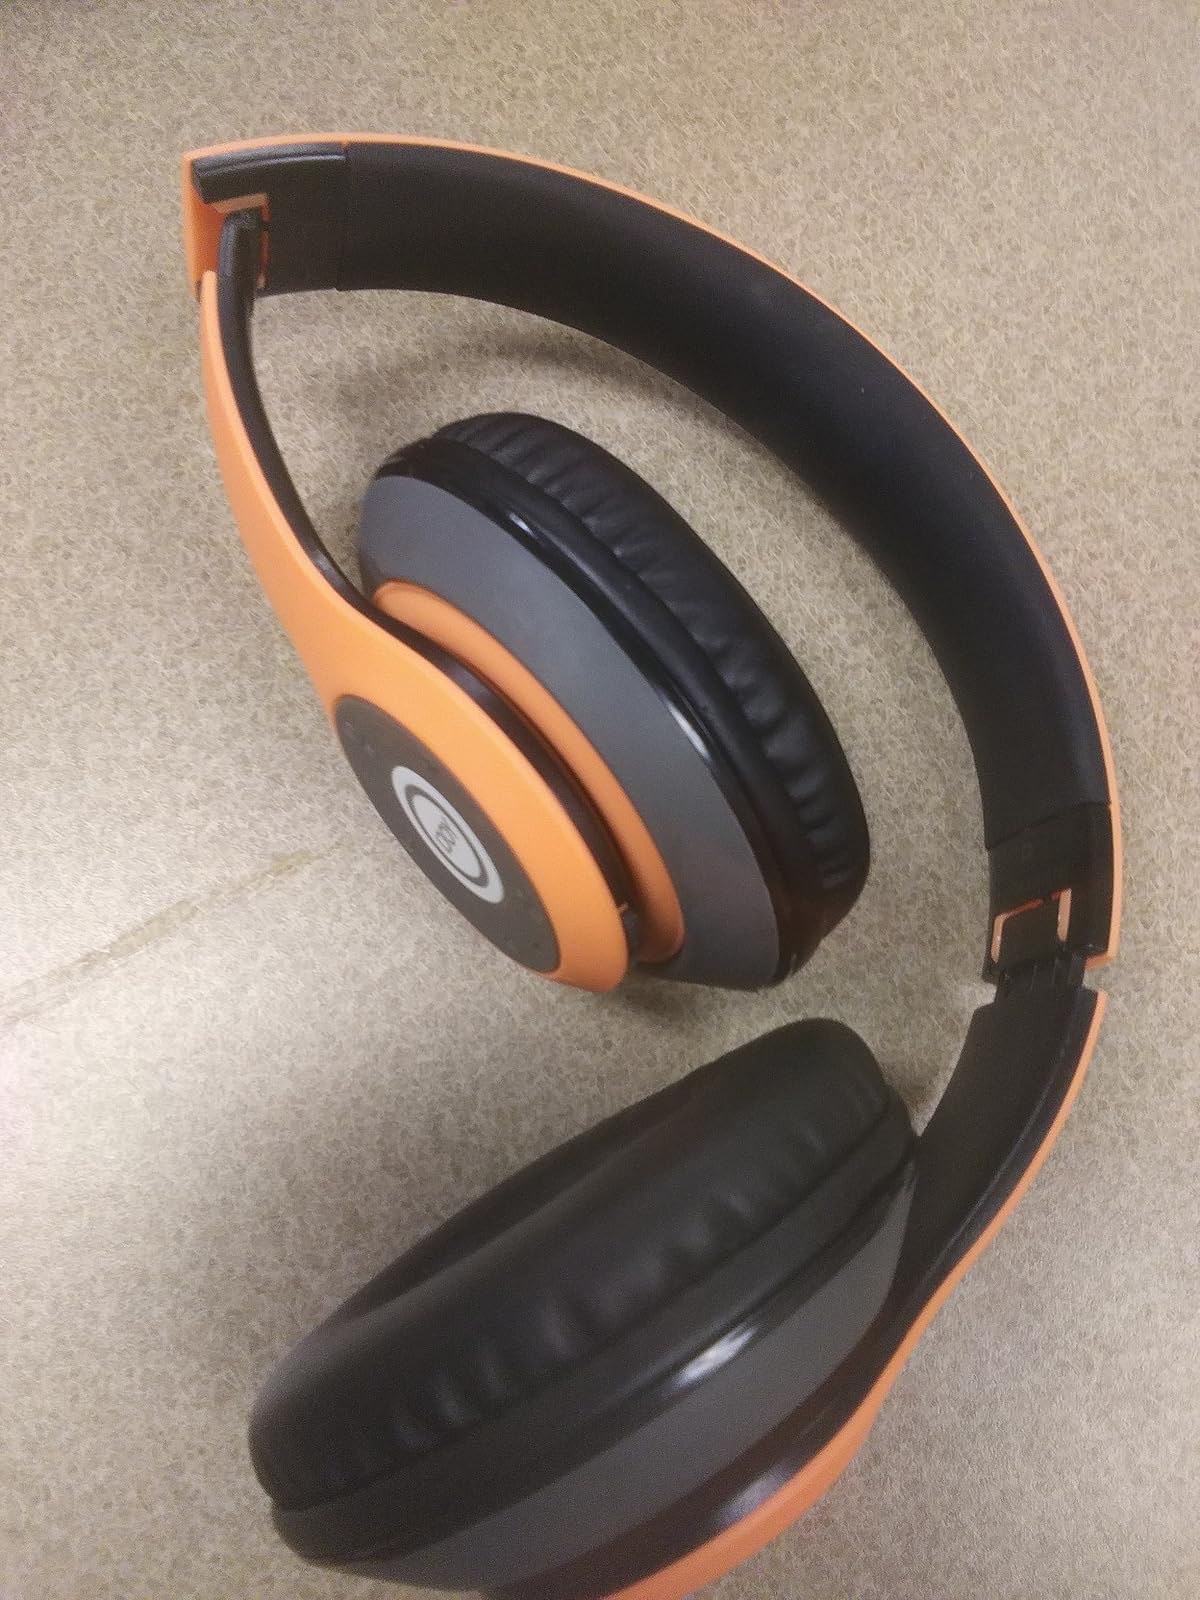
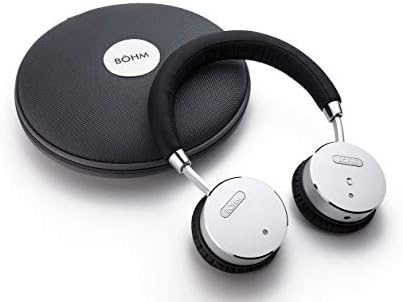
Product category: headphones
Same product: no